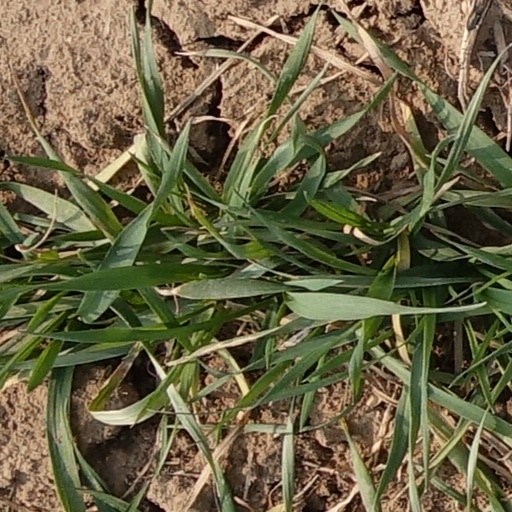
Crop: wheat